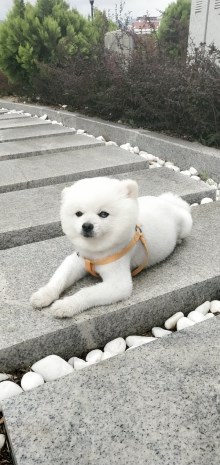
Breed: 1936-n000005-Pomeranian